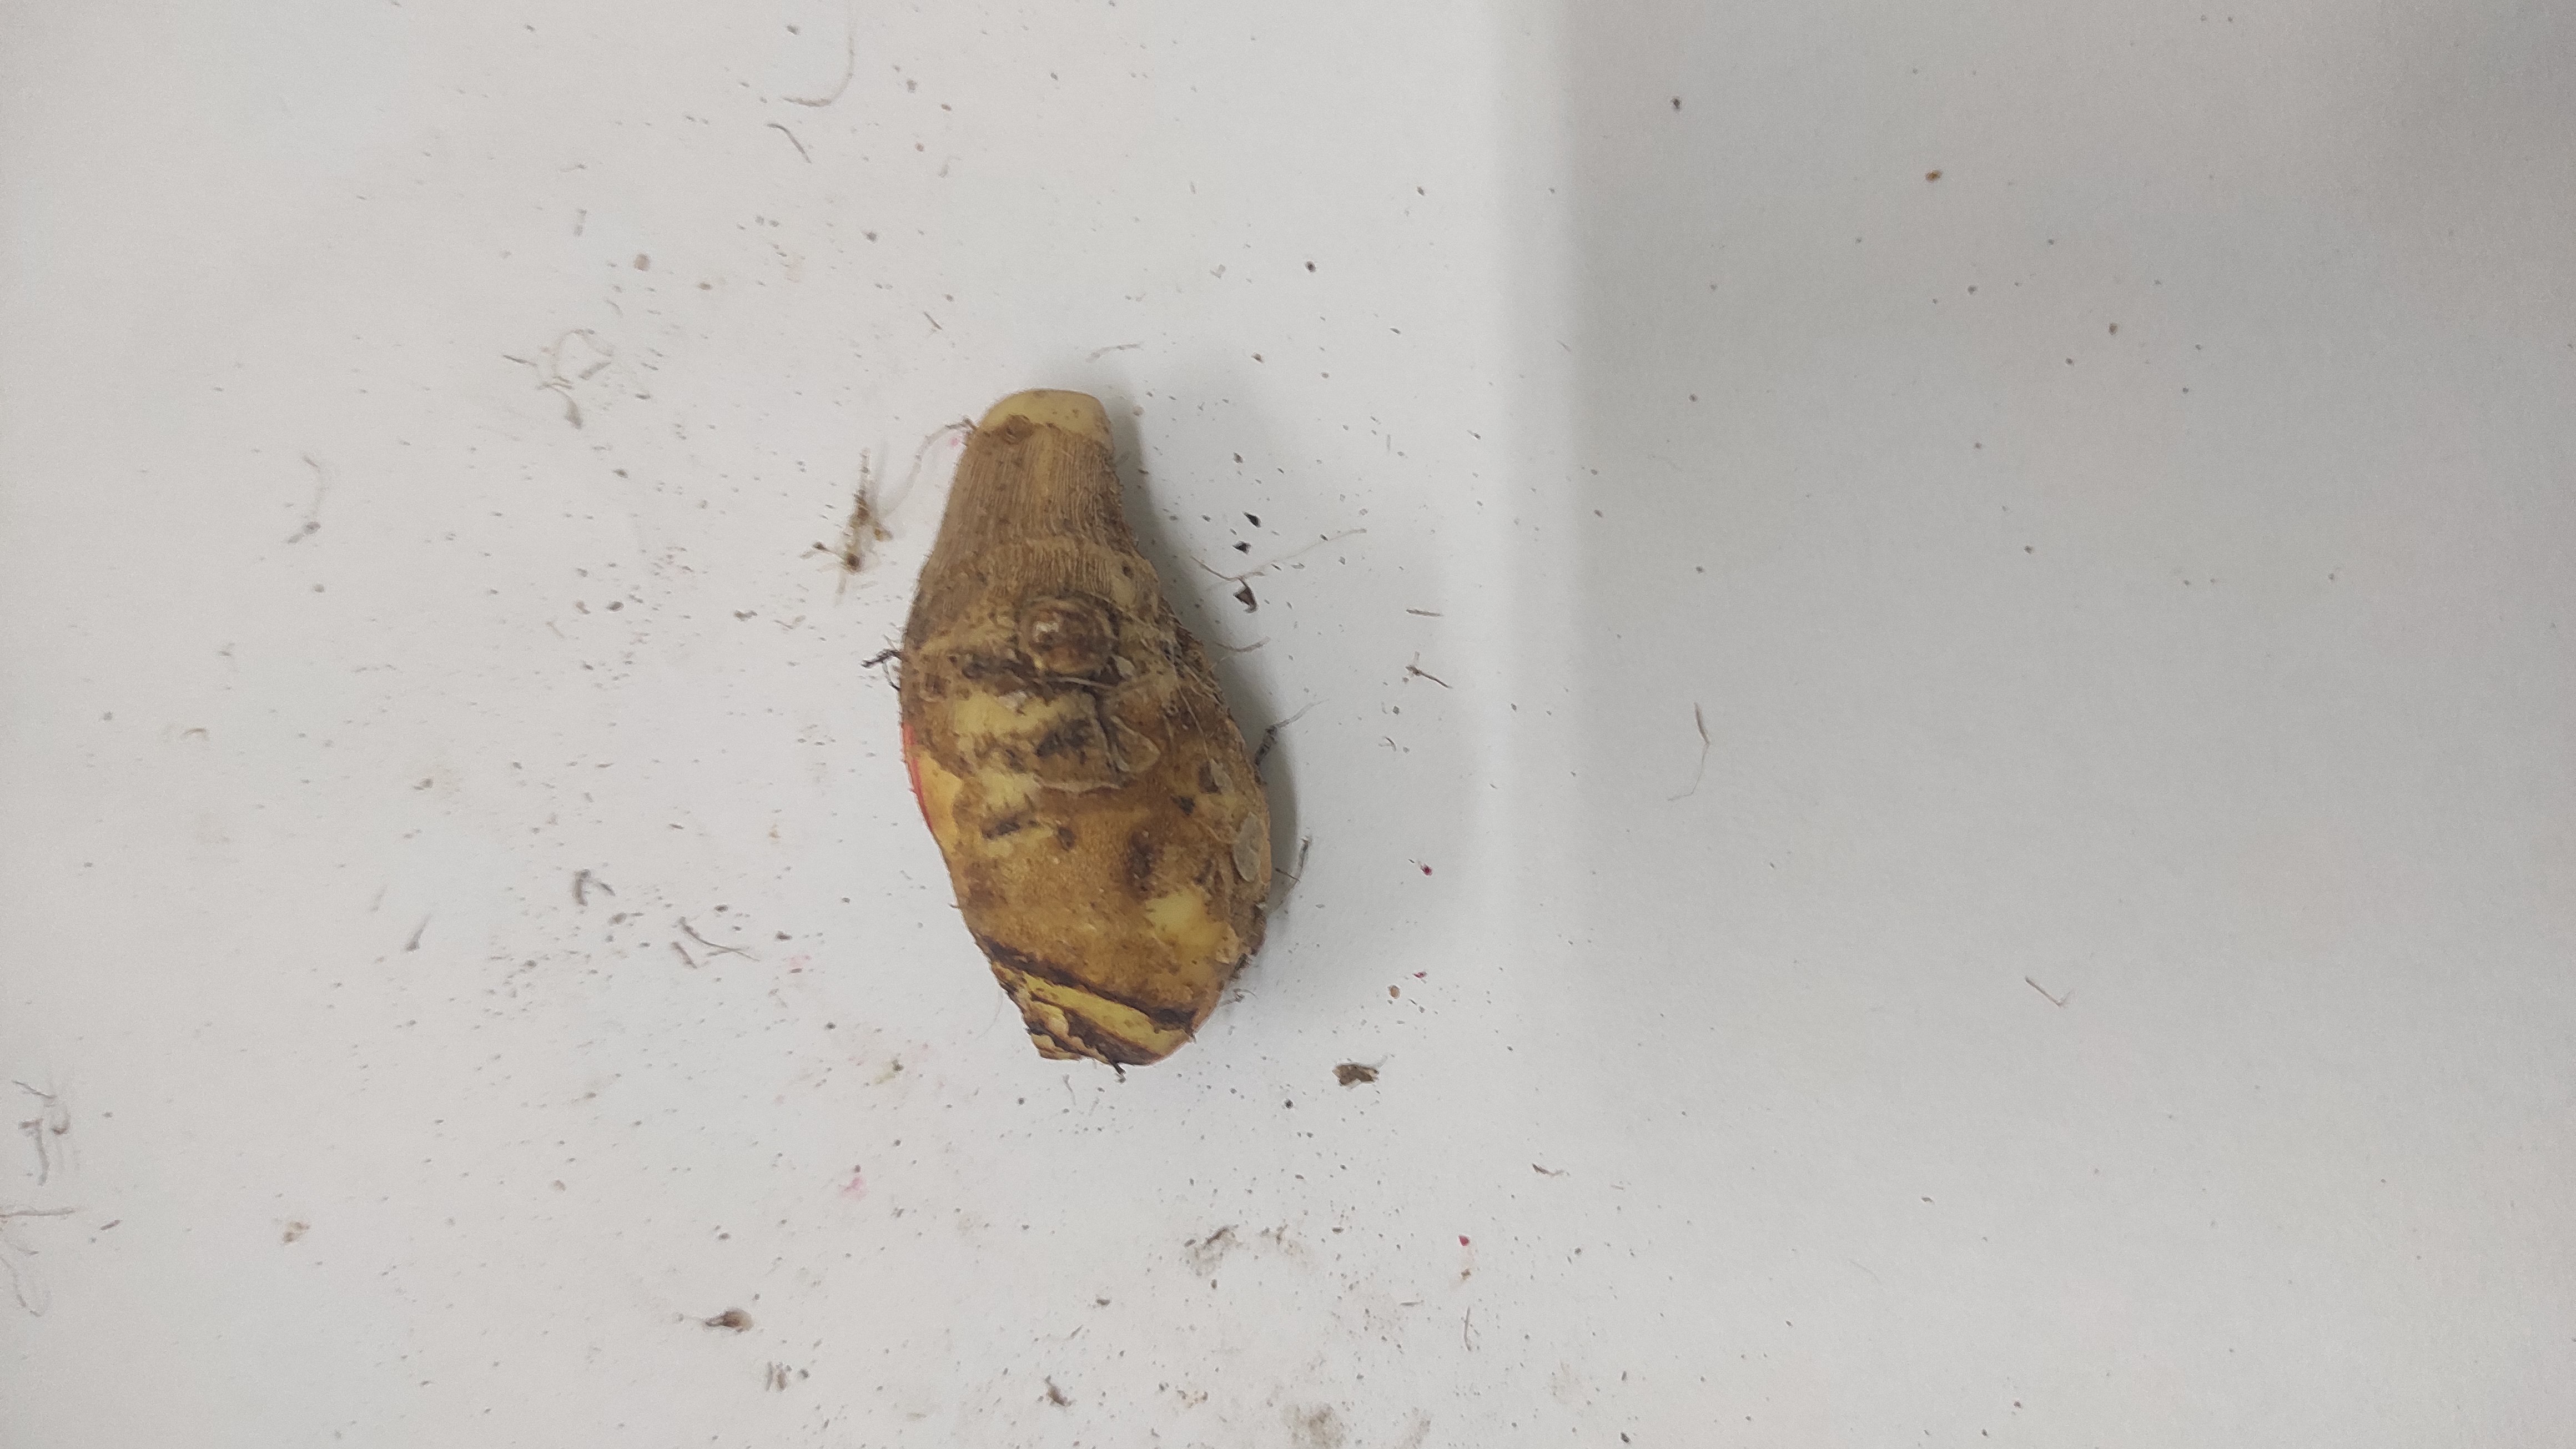
Crop: Taro root
Condition: Fresh